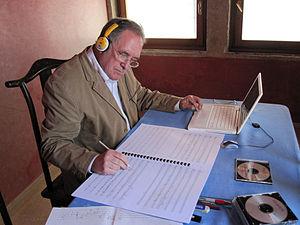
Geoffrey King, né en 1949, est un compositeur et enseignant britannique.